William Keith, 7th Earl Marischal

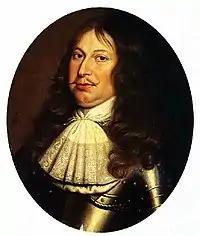
William Keith, The 7th Earl Marischal.

William Keith, 7th Earl Marischal (16141670 or 1671) was a Scottish nobleman and Covenanter. He was the eldest son of William Keith, 6th Earl Marischal.